Describe the emotion expressed in this image:  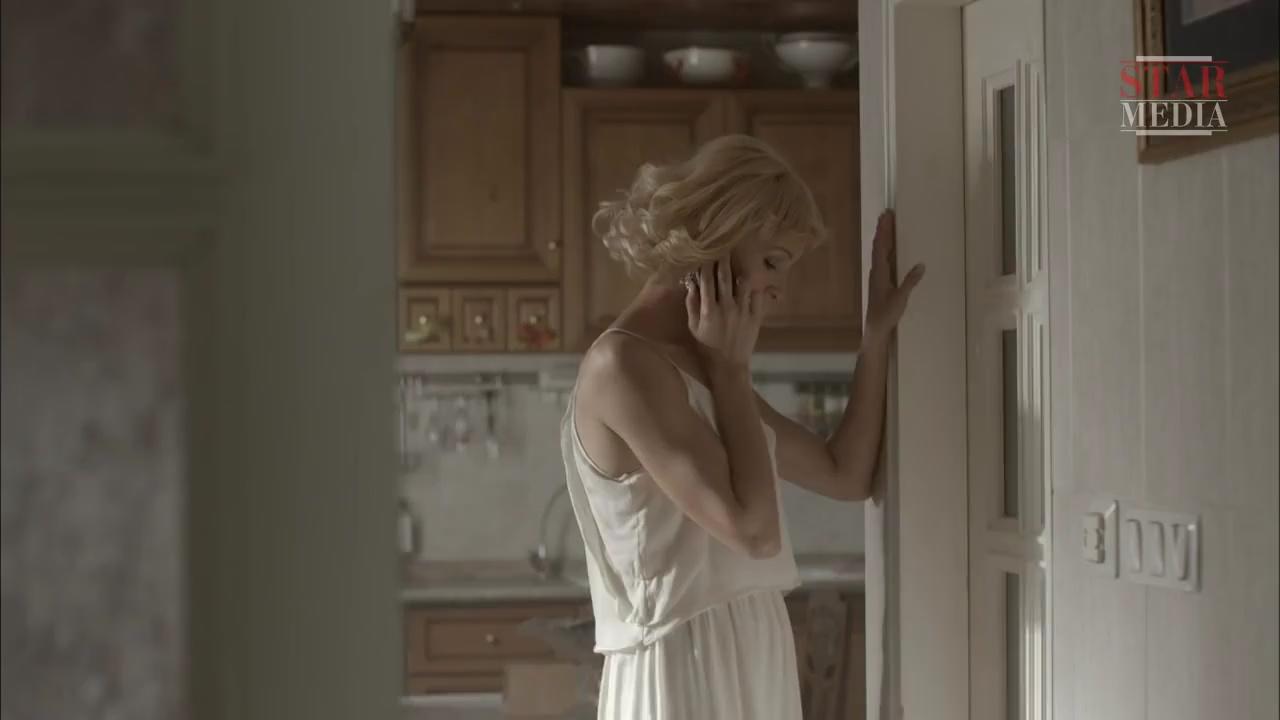
This person displays Pain, valence and arousal with low intensity.